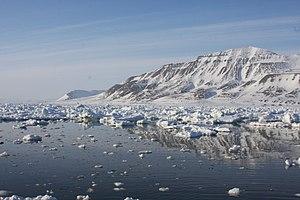
L'Adventfjorden est une des nombreuses terminaisons de l'Isfjorden au Svalbard, en Norvège, débouchant dans la mer du Groenland.